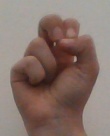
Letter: gaaf